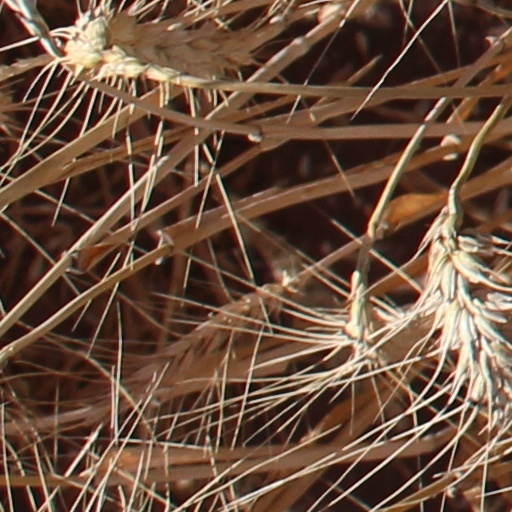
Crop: wheat